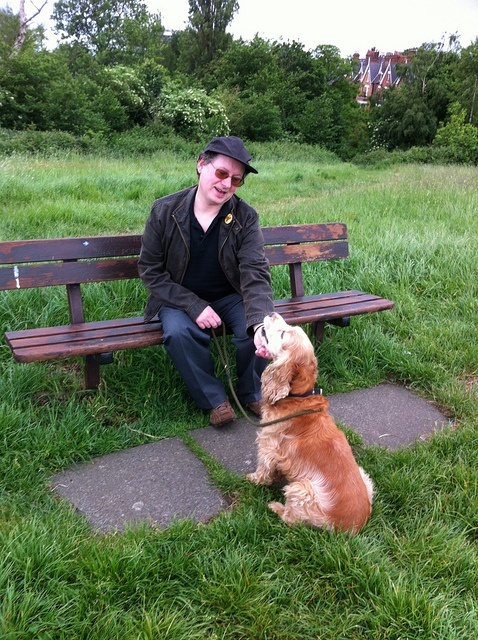
A dog and man with a hat sitting on a bench.
a person sitting on a bench petting a dog
Man sitting on old wooden bench giving a ball to a dog.
A man sitting on a wooden bench near a dog.
a man sits on a bench while petting his dog